Matarajin

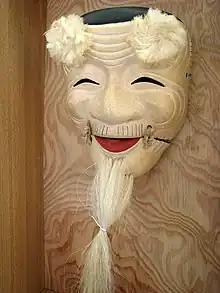
An "okina" mask

A network of connections leading to exchange of attributes existed between Matarajin, Shinra Myōjin (新羅明神) and Sekizan Myōjin (赤山明神) The latter two were originally regarded as protectors of two rival branches of Tendai. Shinra Myōjin was associated with the Jimon tradition, while Sekizan Myōjin with Sanmon, with the former centered on Mii-dera and the latter on Mount Hiei. Despite the connection between them, Matarajin never acquired the title of myōjin (明神; "bright deity") himself. Through his association with Sekizan Myōjin, Matarajin also developed a connection to . The latter was conflated to him as a god of destiny, though in origin he was a Daoist figure comparable to Buddhist Enma. As Sekizan Myōjin's name was derived from the name of a mountain, Sekizan (Chishan in Shandong), the link might have originally relied on both of them being Chinese mountain gods of similar character.